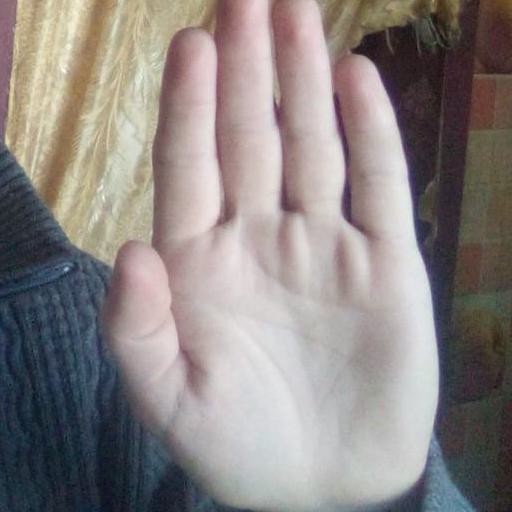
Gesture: stop